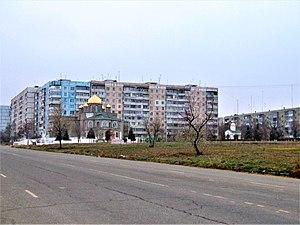
Teplodar est une ville de l'oblast d'Odessa, en Ukraine. Sa population s'élevait à 10 234 habitants en 2018.